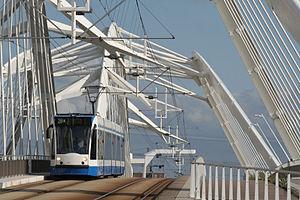
Le tramway d'Amsterdam est une partie du réseau de transport public de la capitale néerlandaise Amsterdam. Ouvert en 1875, le réseau compte actuellement 15 lignes, fréquentées par 113,5 millions de passagers en 2017. La GVB l'exploite depuis 1943.